Hera Desi

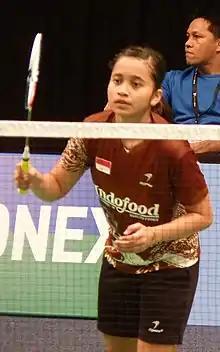

Hera Desi Ana Rachmawati or simply Hera Desi (born 2 December 1992) is an Indonesian badminton player.